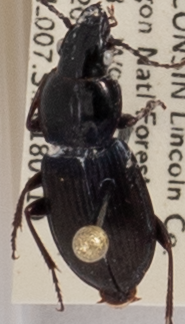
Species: Pterostichus pensylvanicus
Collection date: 2018-07-10
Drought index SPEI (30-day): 0.71
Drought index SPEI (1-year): -0.24
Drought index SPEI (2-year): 1.642